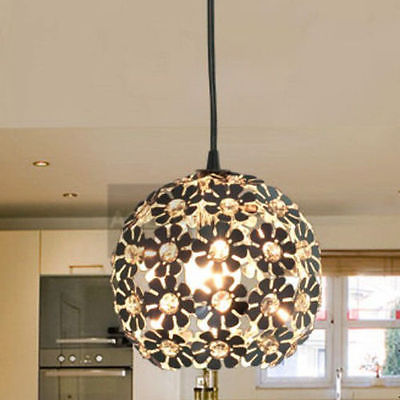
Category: lamp